Global Airways (Turks and Caicos)

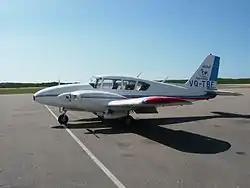
Global Airways Piper PA-23 Aztec 'VQ-TBF'

Global Airways is an Air Charter airline based at the Providenciales International Airport which is the main airport of the Turks and Caicos Islands.